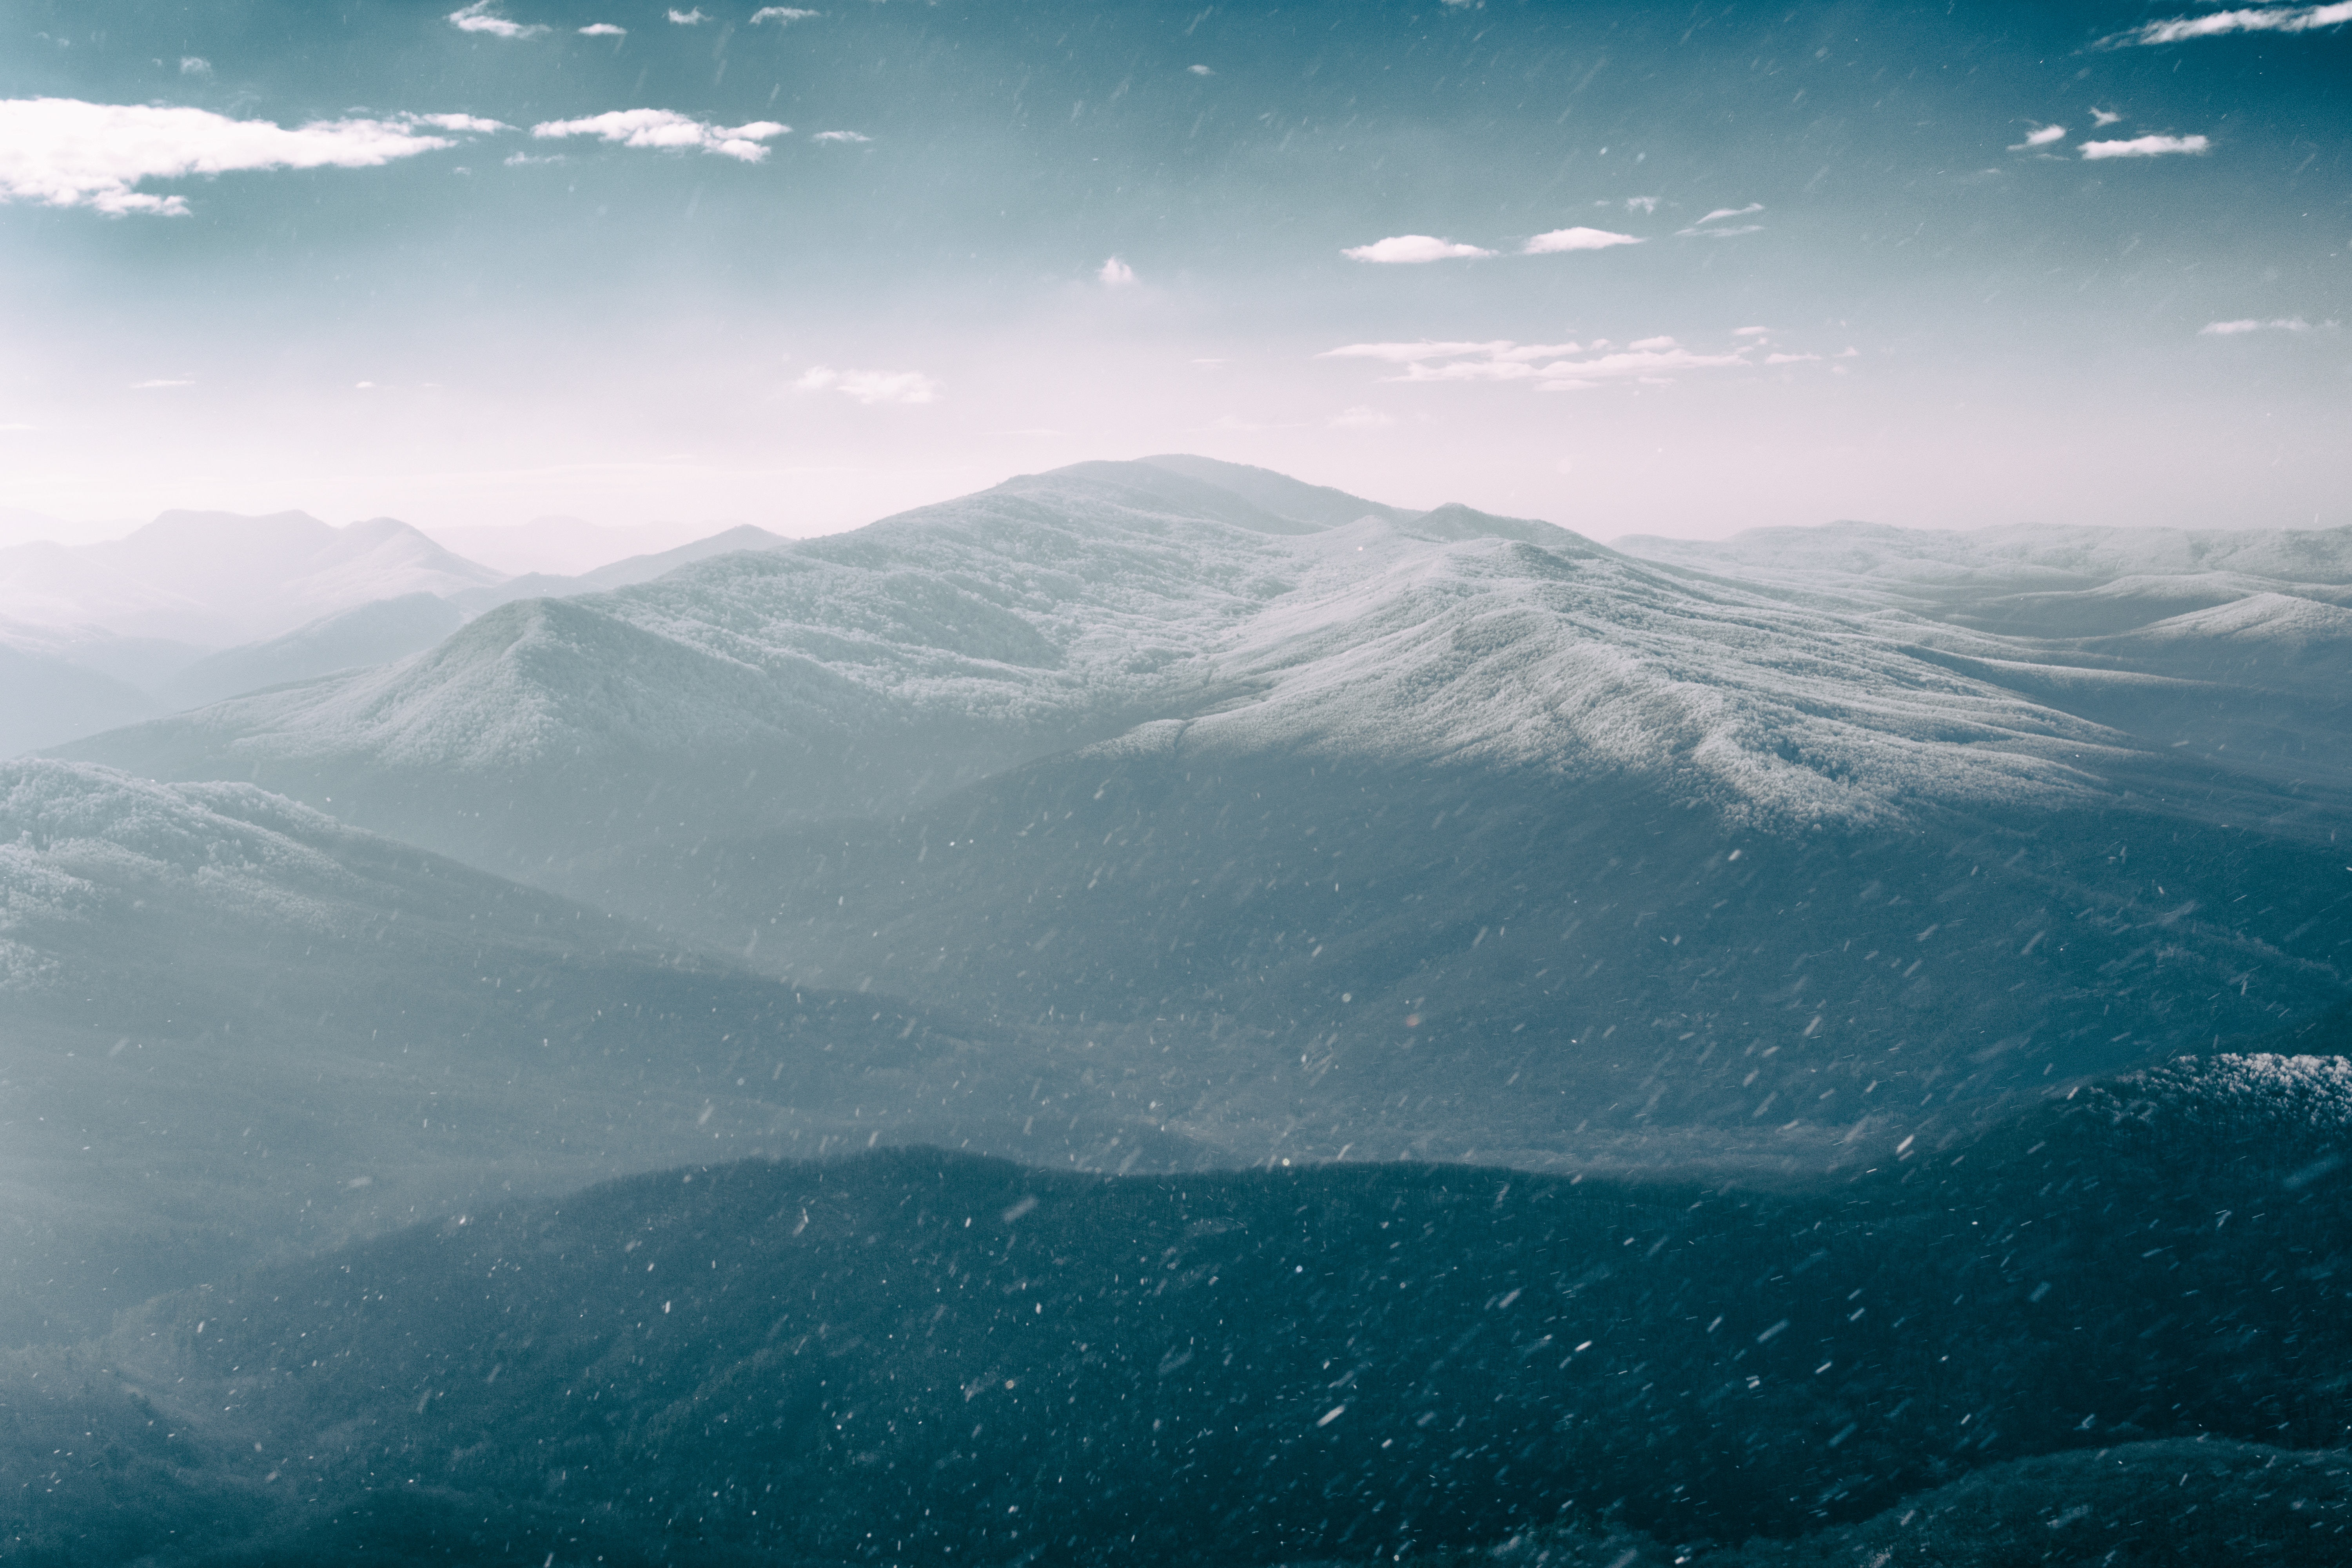
sea, nature, horizon, mountain, snow, winter, cloud, sky, fog, sunrise, mist, sunlight, morning, hill, wave, dawn, atmosphere, peak, mountain range, weather, alps, landform, aerial photography, geographical feature, atmospheric phenomenon, atmosphere of earth, mountainous landforms